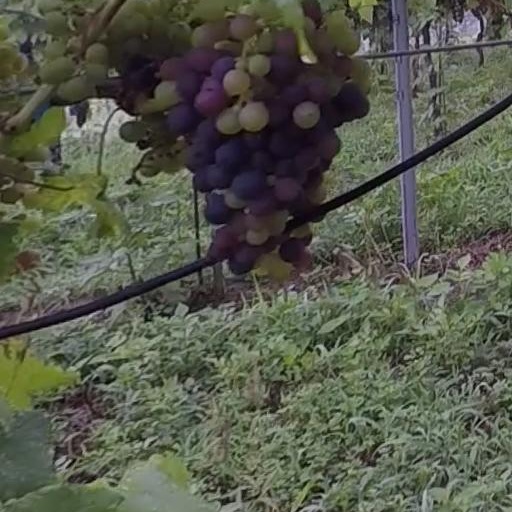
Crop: grape